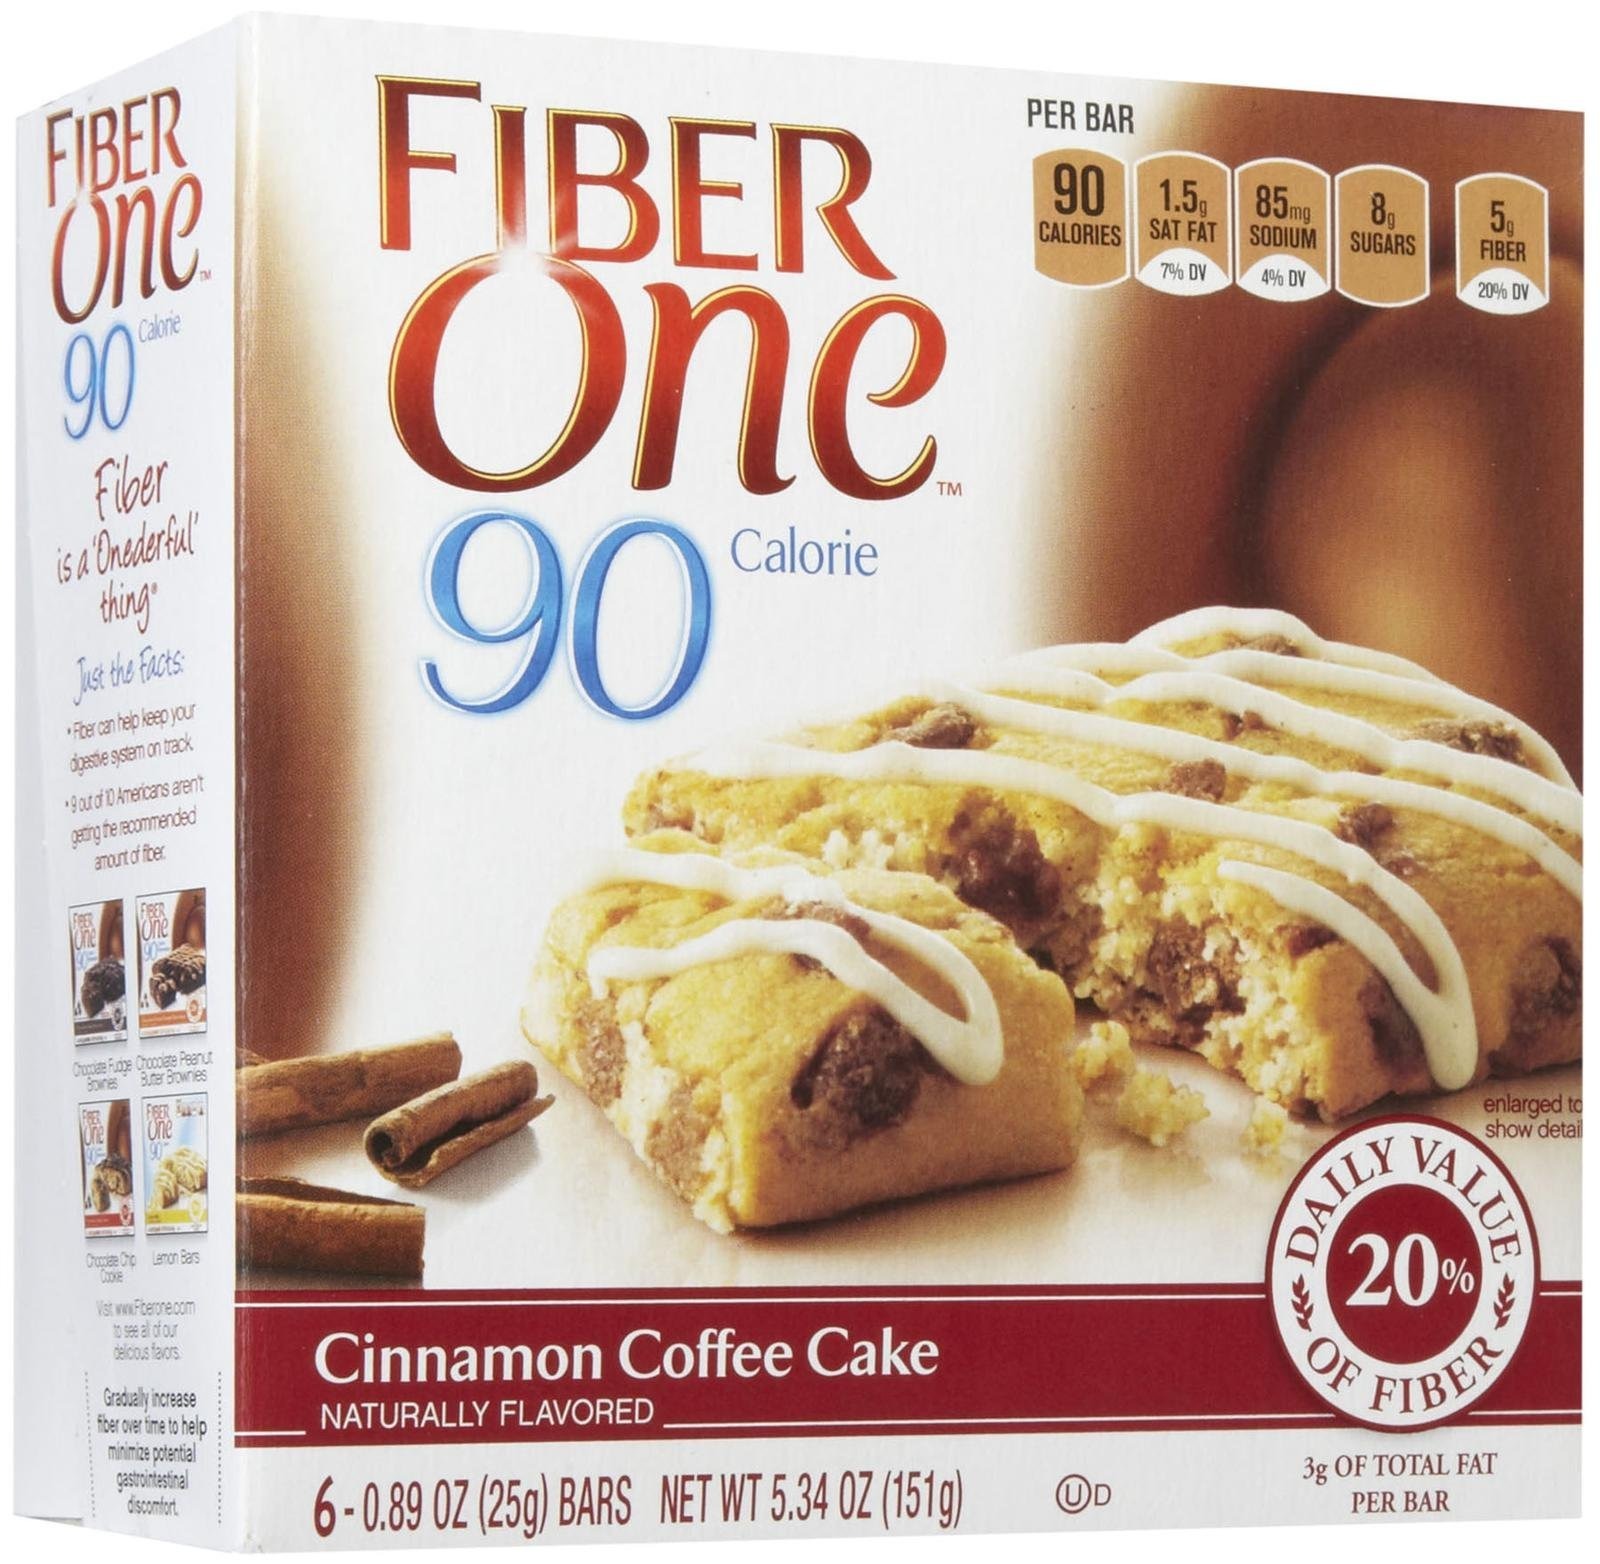
Item Name: Fiber One 90 Calorie Soft-Baked Bar, Cinnamon Coffee Cake, 6 Fiber Bars, 5.34 oz
Value: 6.0
Unit: Count

Price: 10.73